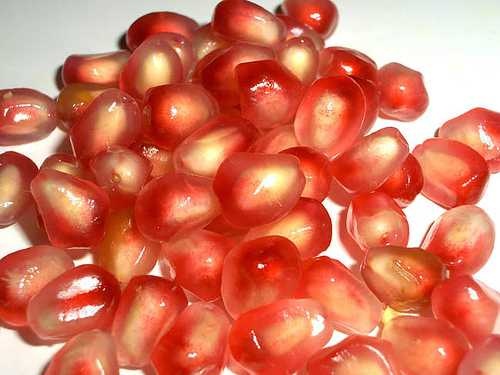
Label: Pomegranate